Florence Hutchings

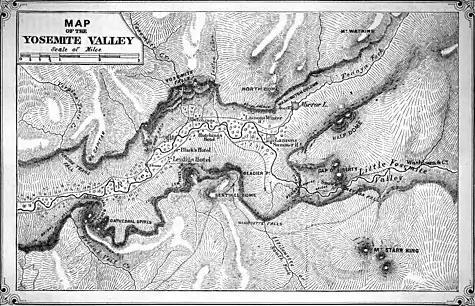
In front of Yosemite Falls, both Hutching's Cabin and Hutchings Hotel are visible. An 1879 map.

She was quite interested in religion, gladly helping out as a caretaker of the then-new Yosemite Valley Chapel. She "swept, dusted, decorated the church with wildflowers, laid out hymn books, and rang the bell to announce services when a minister visited."